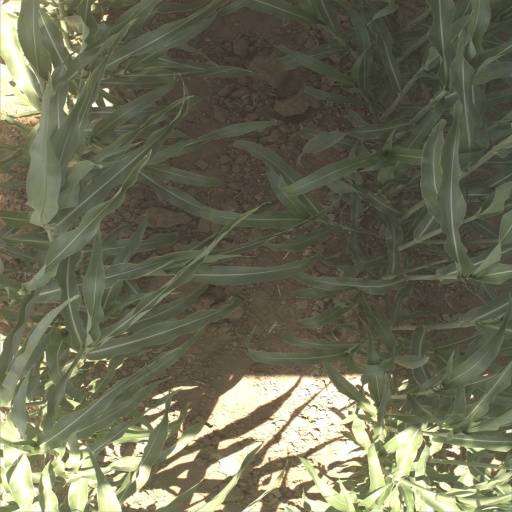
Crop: sorghum